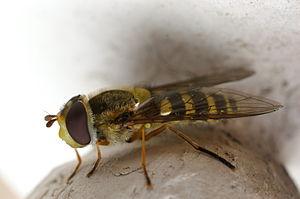
Un Syrphe.